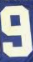
Number: 9